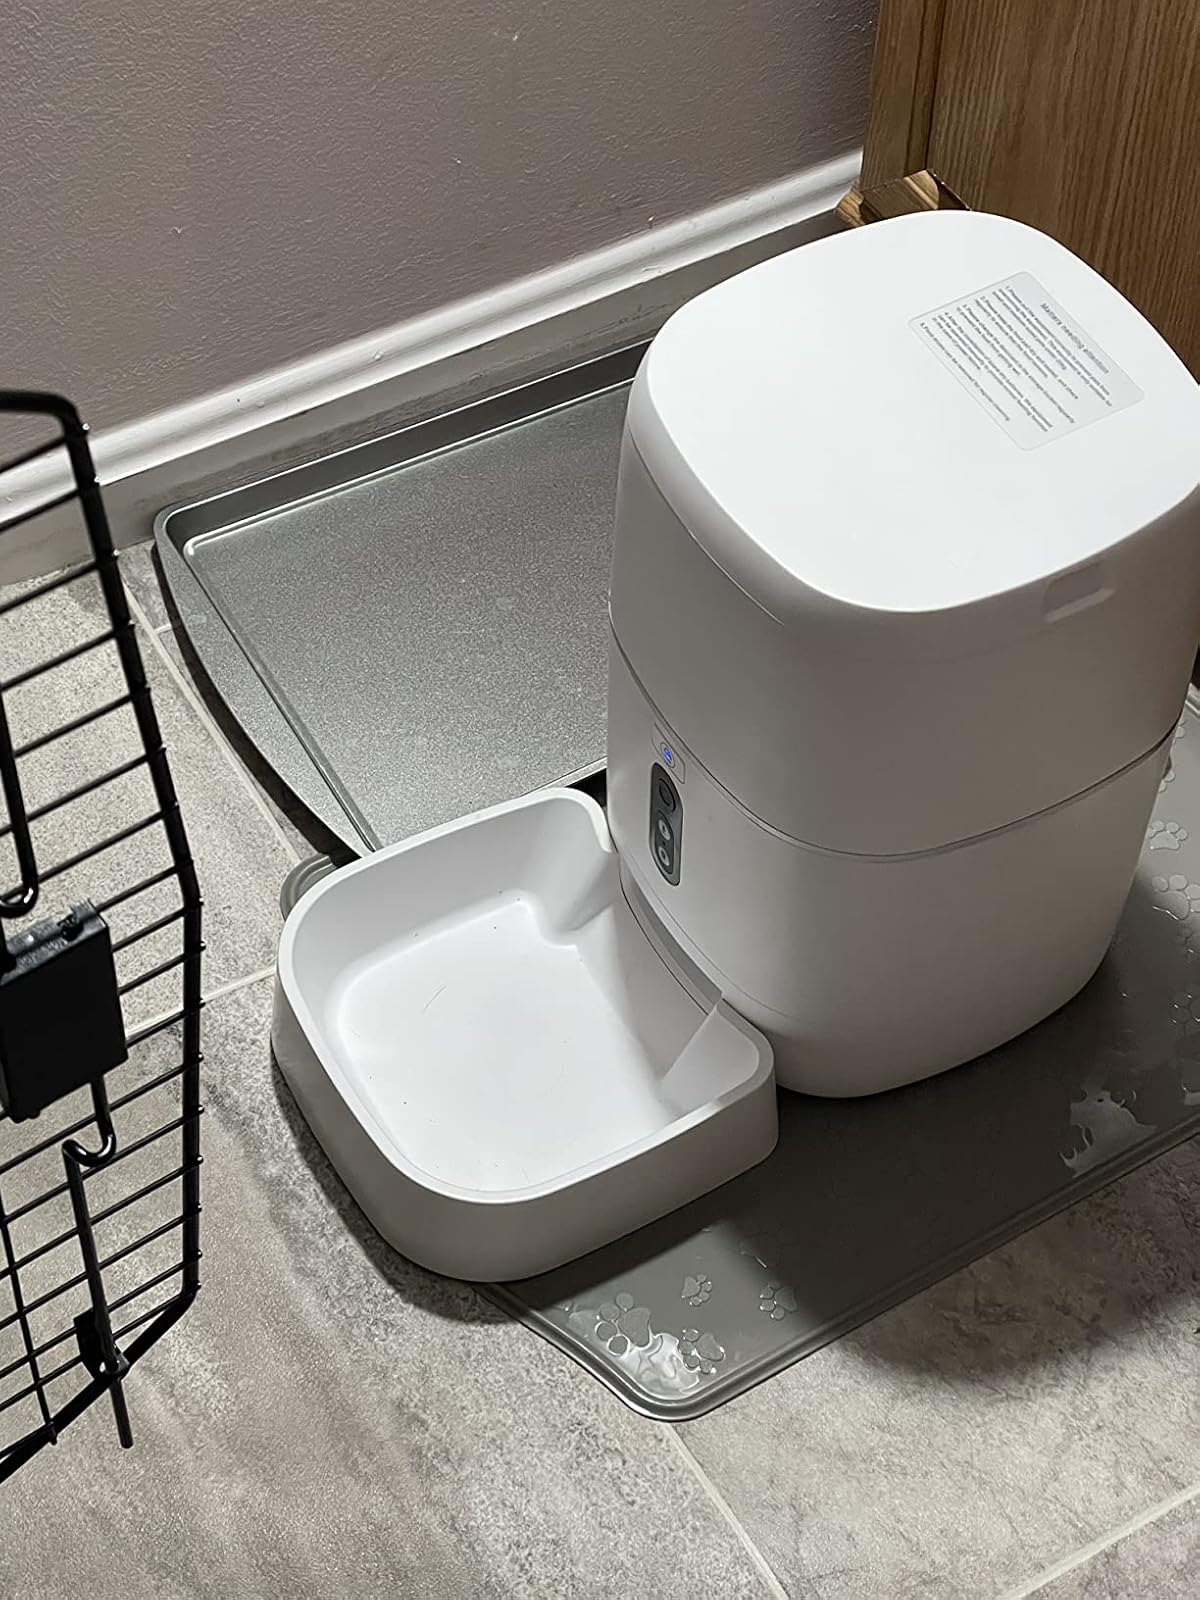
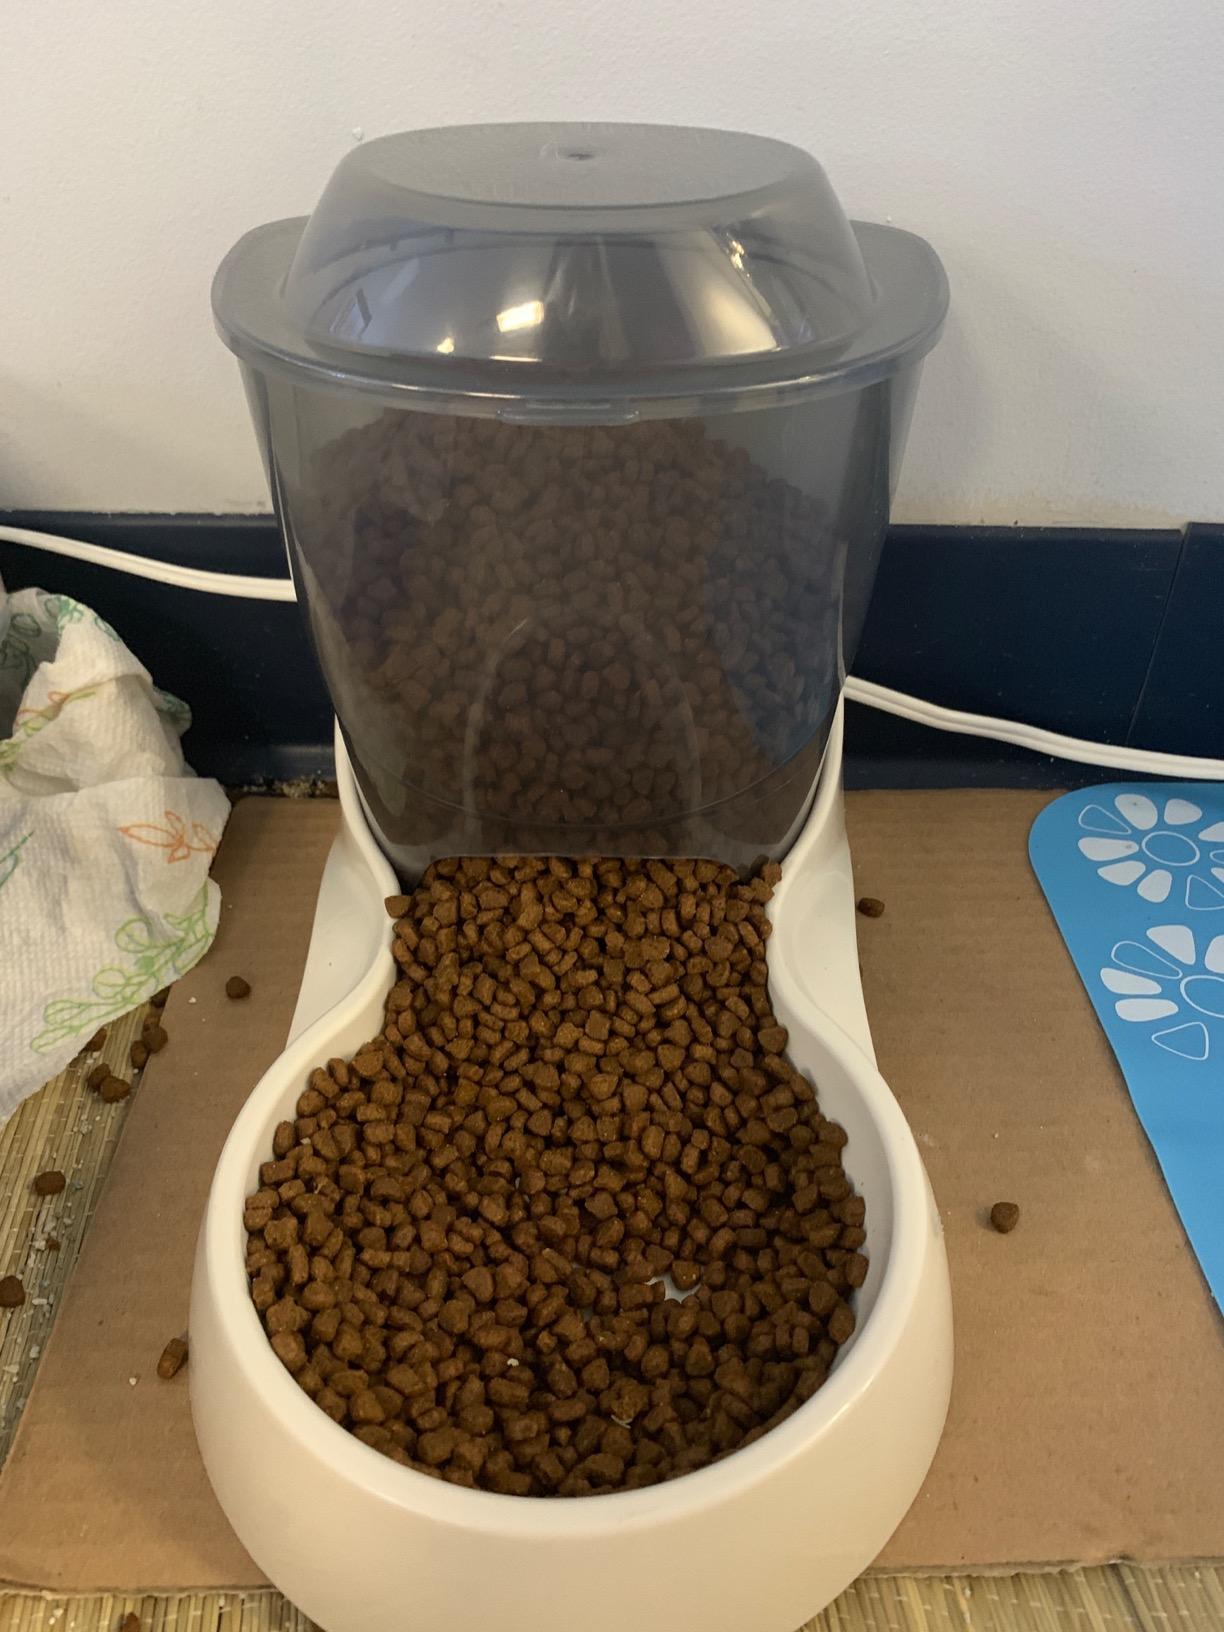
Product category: items_feeder
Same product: no